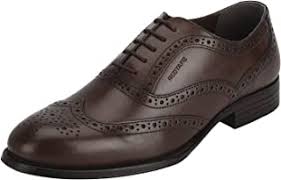
Label: Brogue